School uniform

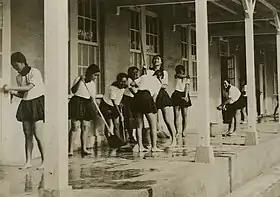
Schoolgirls in Japanese Taiwan, 1927

It is difficult to trace the origins of the uniform as there is no comprehensive written history, but rather a variety of known influences. School uniforms are believed to be a practice which dates to the 16th century in the United Kingdom. It is believed that the Christ's Hospital School in England in 1552 was the first school to use a school uniform. Students were given a uniform that most notably consisted of a long blue coat and yellow, knee-high socks. An almost identical uniform is still worn by students attending the school today. The earliest documented proof of institutionalized use of a standard academic dress dates back to 1222 when the then Archbishop of Canterbury ordered the wearing of the cappa clausa. This monastic and academic practice evolved into collegiate uniforms in England, particularly in charity schools where uniform dress was often provided for poor children. Universities, primary schools and secondary schools used uniforms as a marker of class and status. Although school uniforms can often be considered conservative and old-fashioned, uniforms in recent years have changed as societal dress codes have changed.